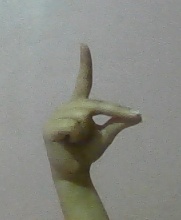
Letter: ta